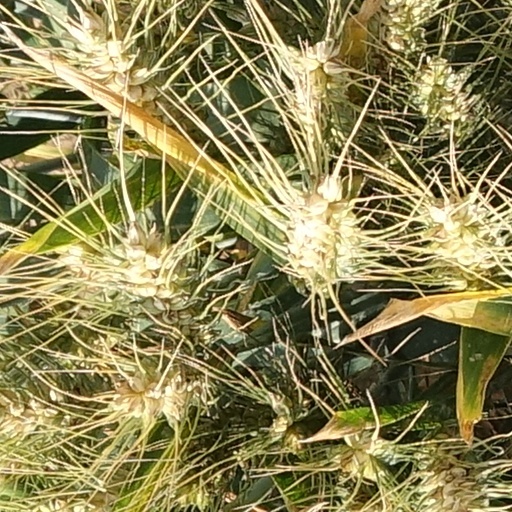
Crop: wheat